Parivartan (film)

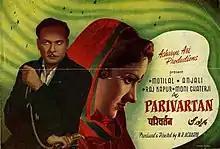
Poster

Parivartan is a 1949 Indian Hindi-language film directed by N. R. Acharya, starring Raj Kapoor. It was remade in Hindi under the title "Jagriti".